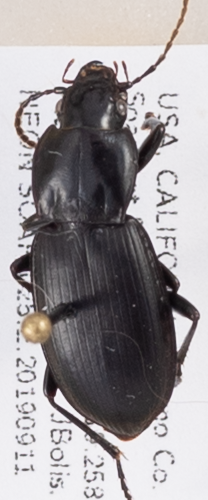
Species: Pterostichus ordinarius
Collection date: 2019-09-11 04:00:00
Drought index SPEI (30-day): -0.588
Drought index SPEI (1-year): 0.47
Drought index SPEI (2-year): -0.03